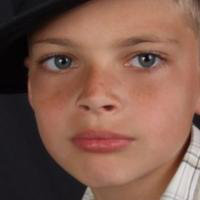
Age group: age 01-10